Christine Primrose

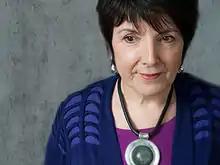
Christine Primrose in 2014

Christine Primrose (born 17 February 1950) is a Gaelic singer and music teacher. She was born in Carloway, Lewis, but she currently lives on the Isle of Skye.